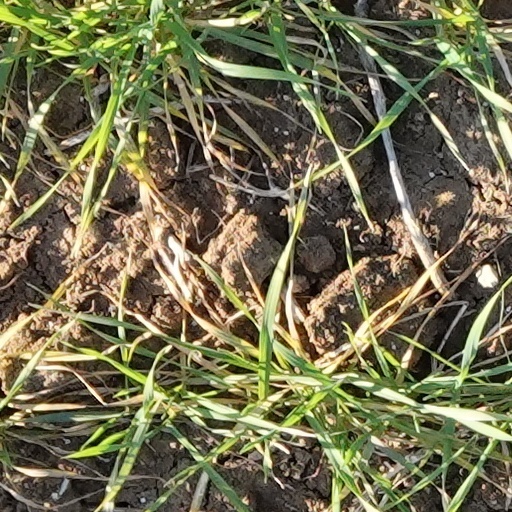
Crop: wheat